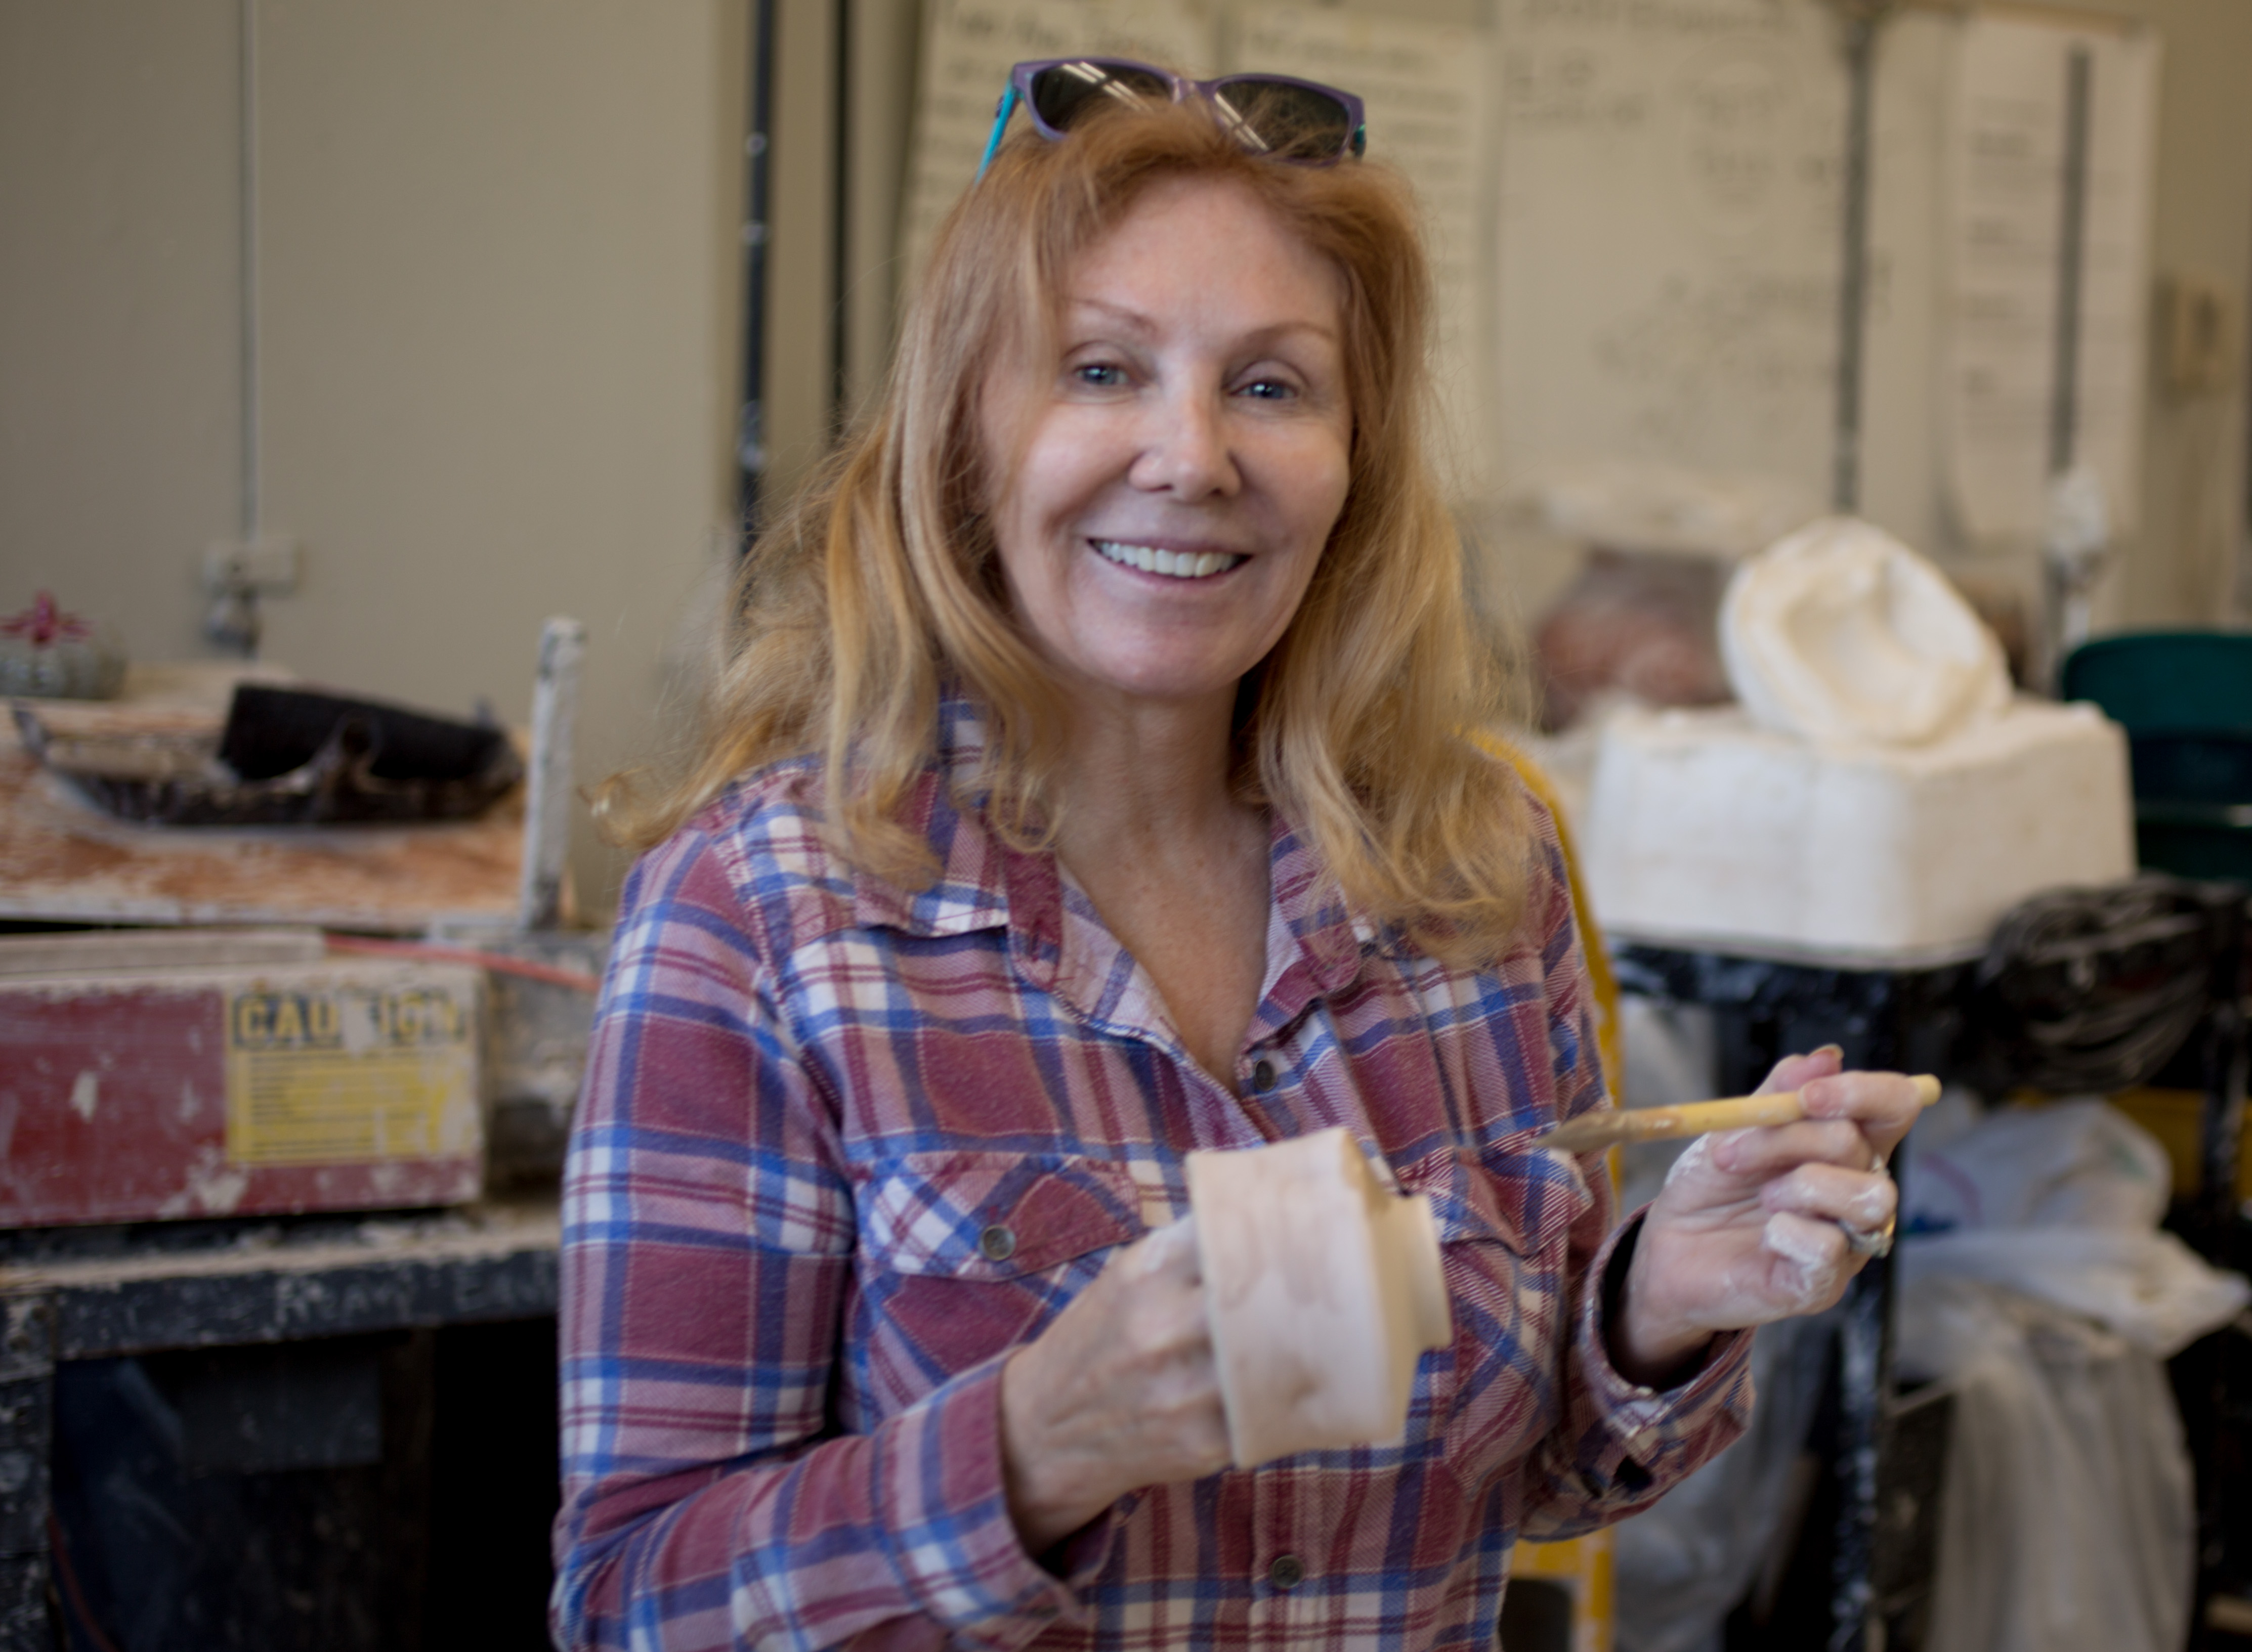
people, fashion